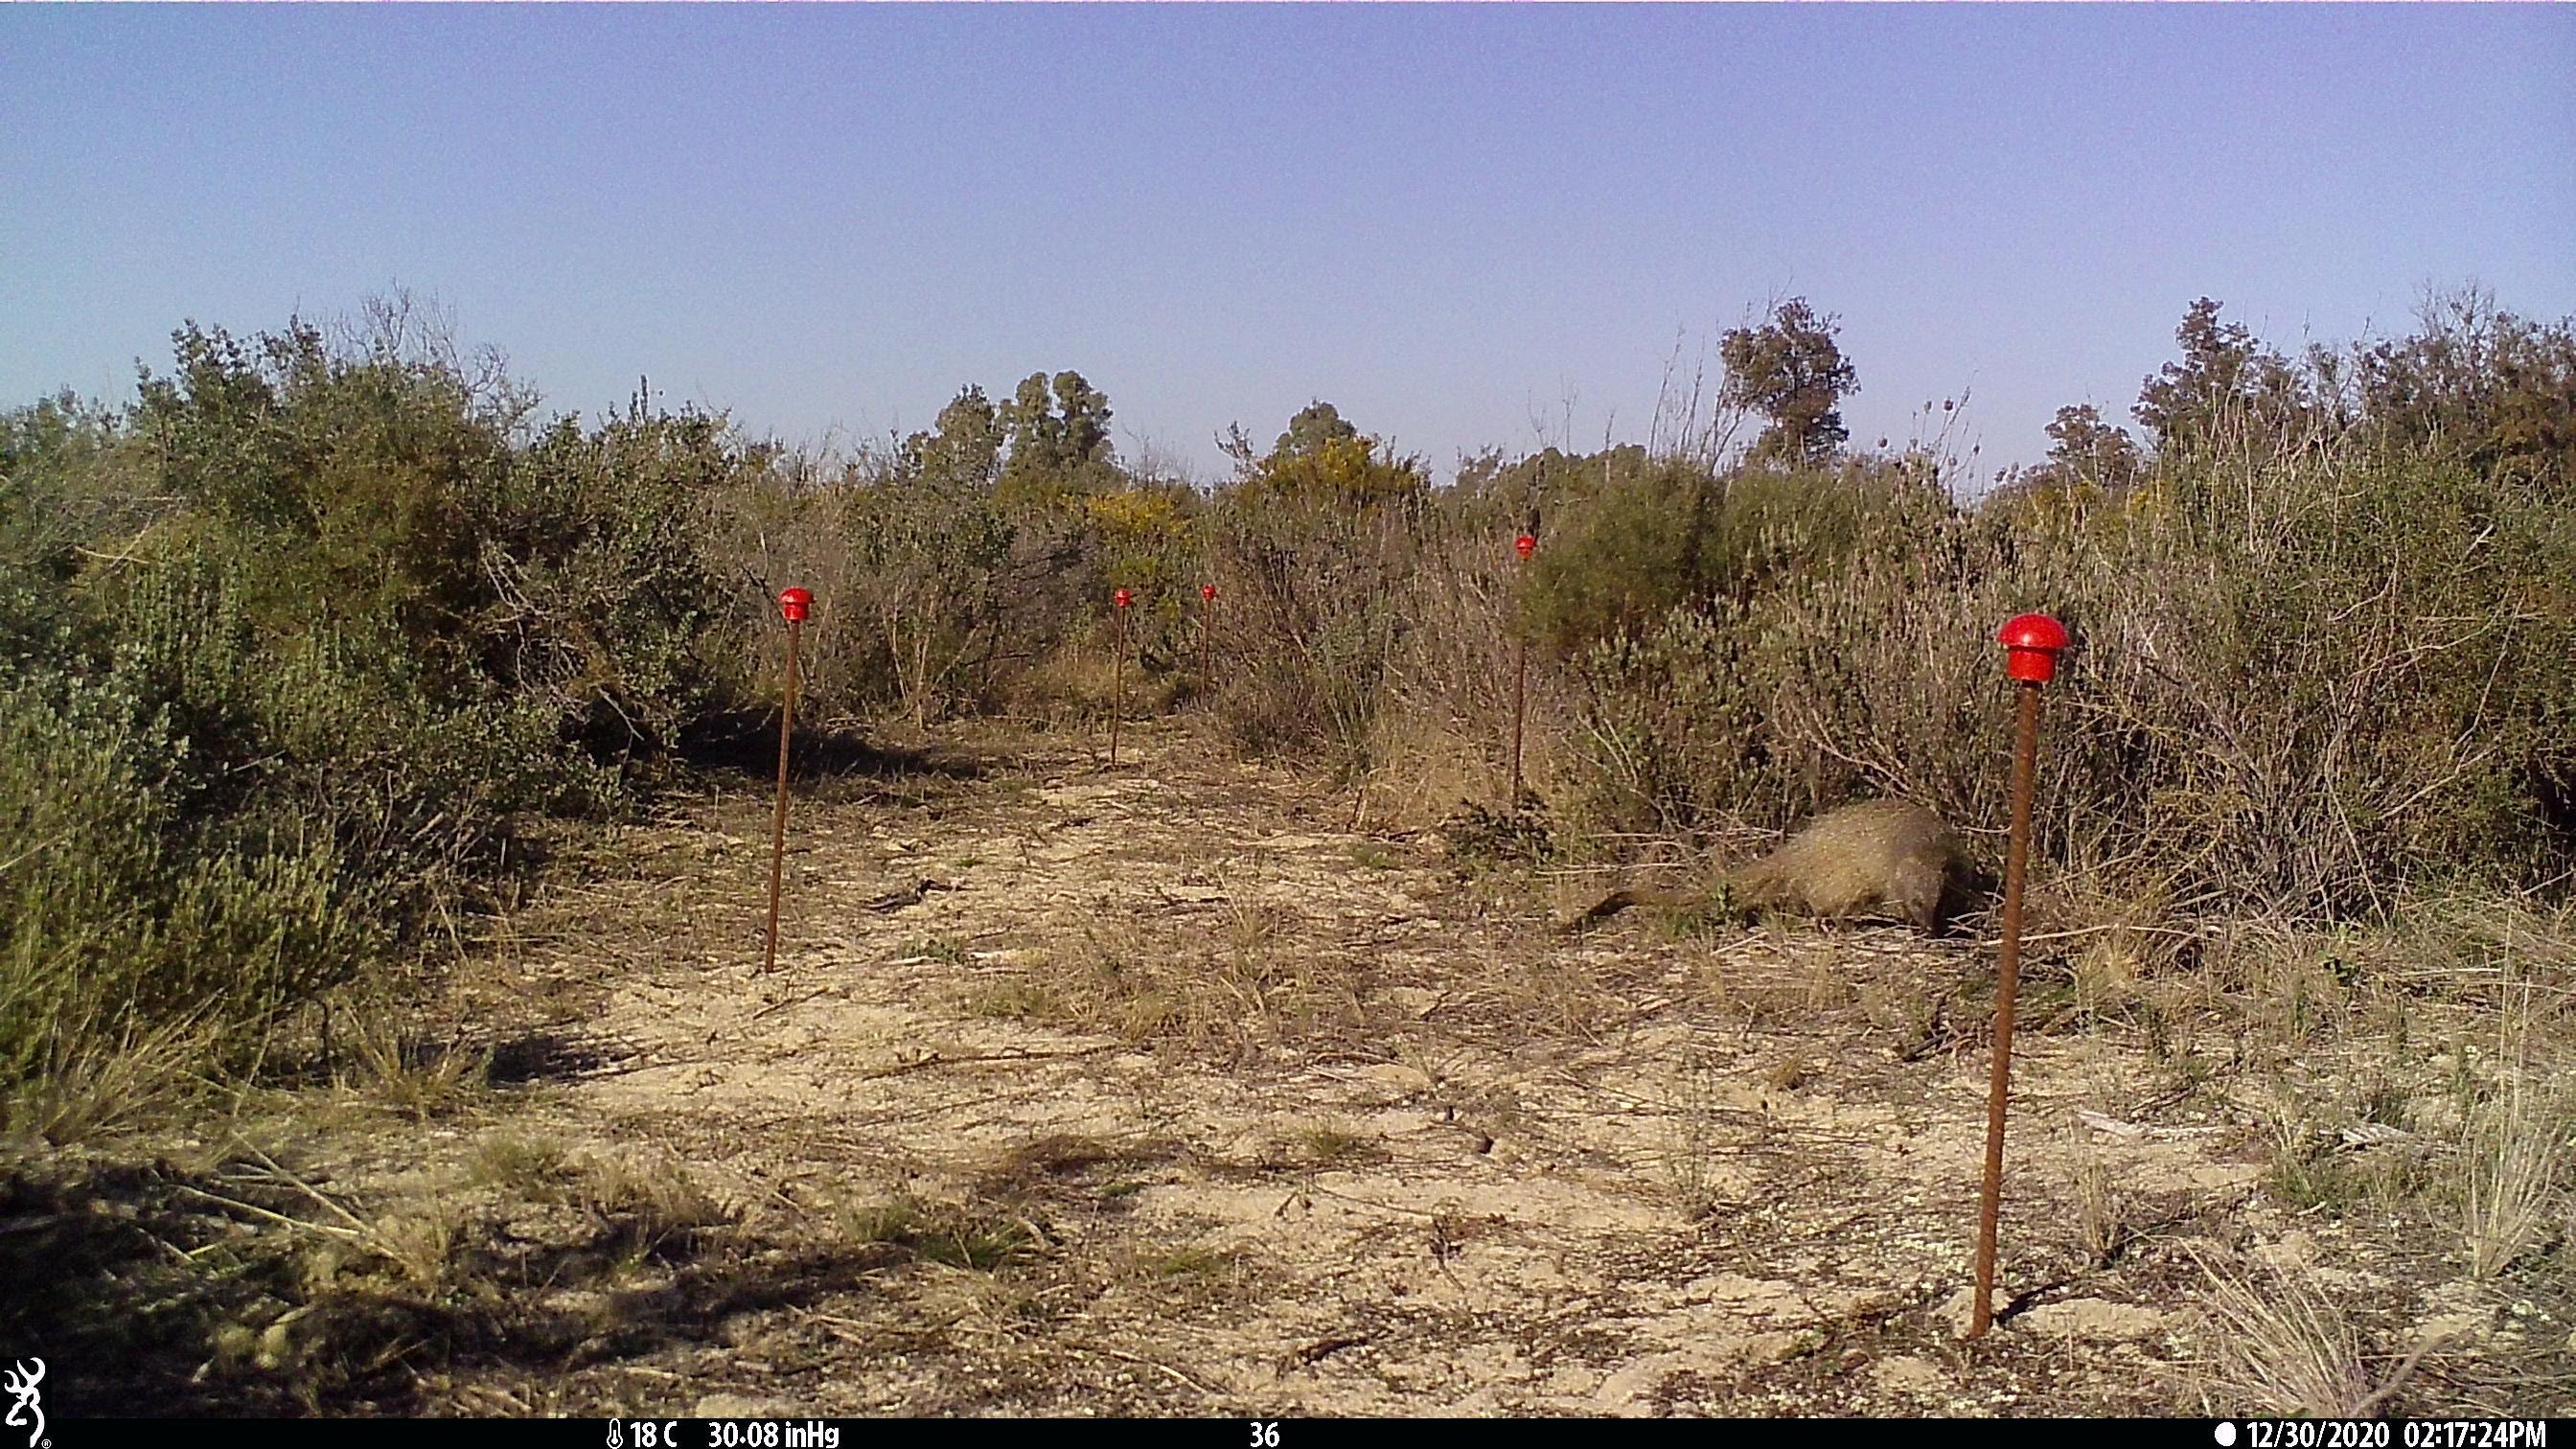
Species: Herpestes ichneumon